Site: brandenburg
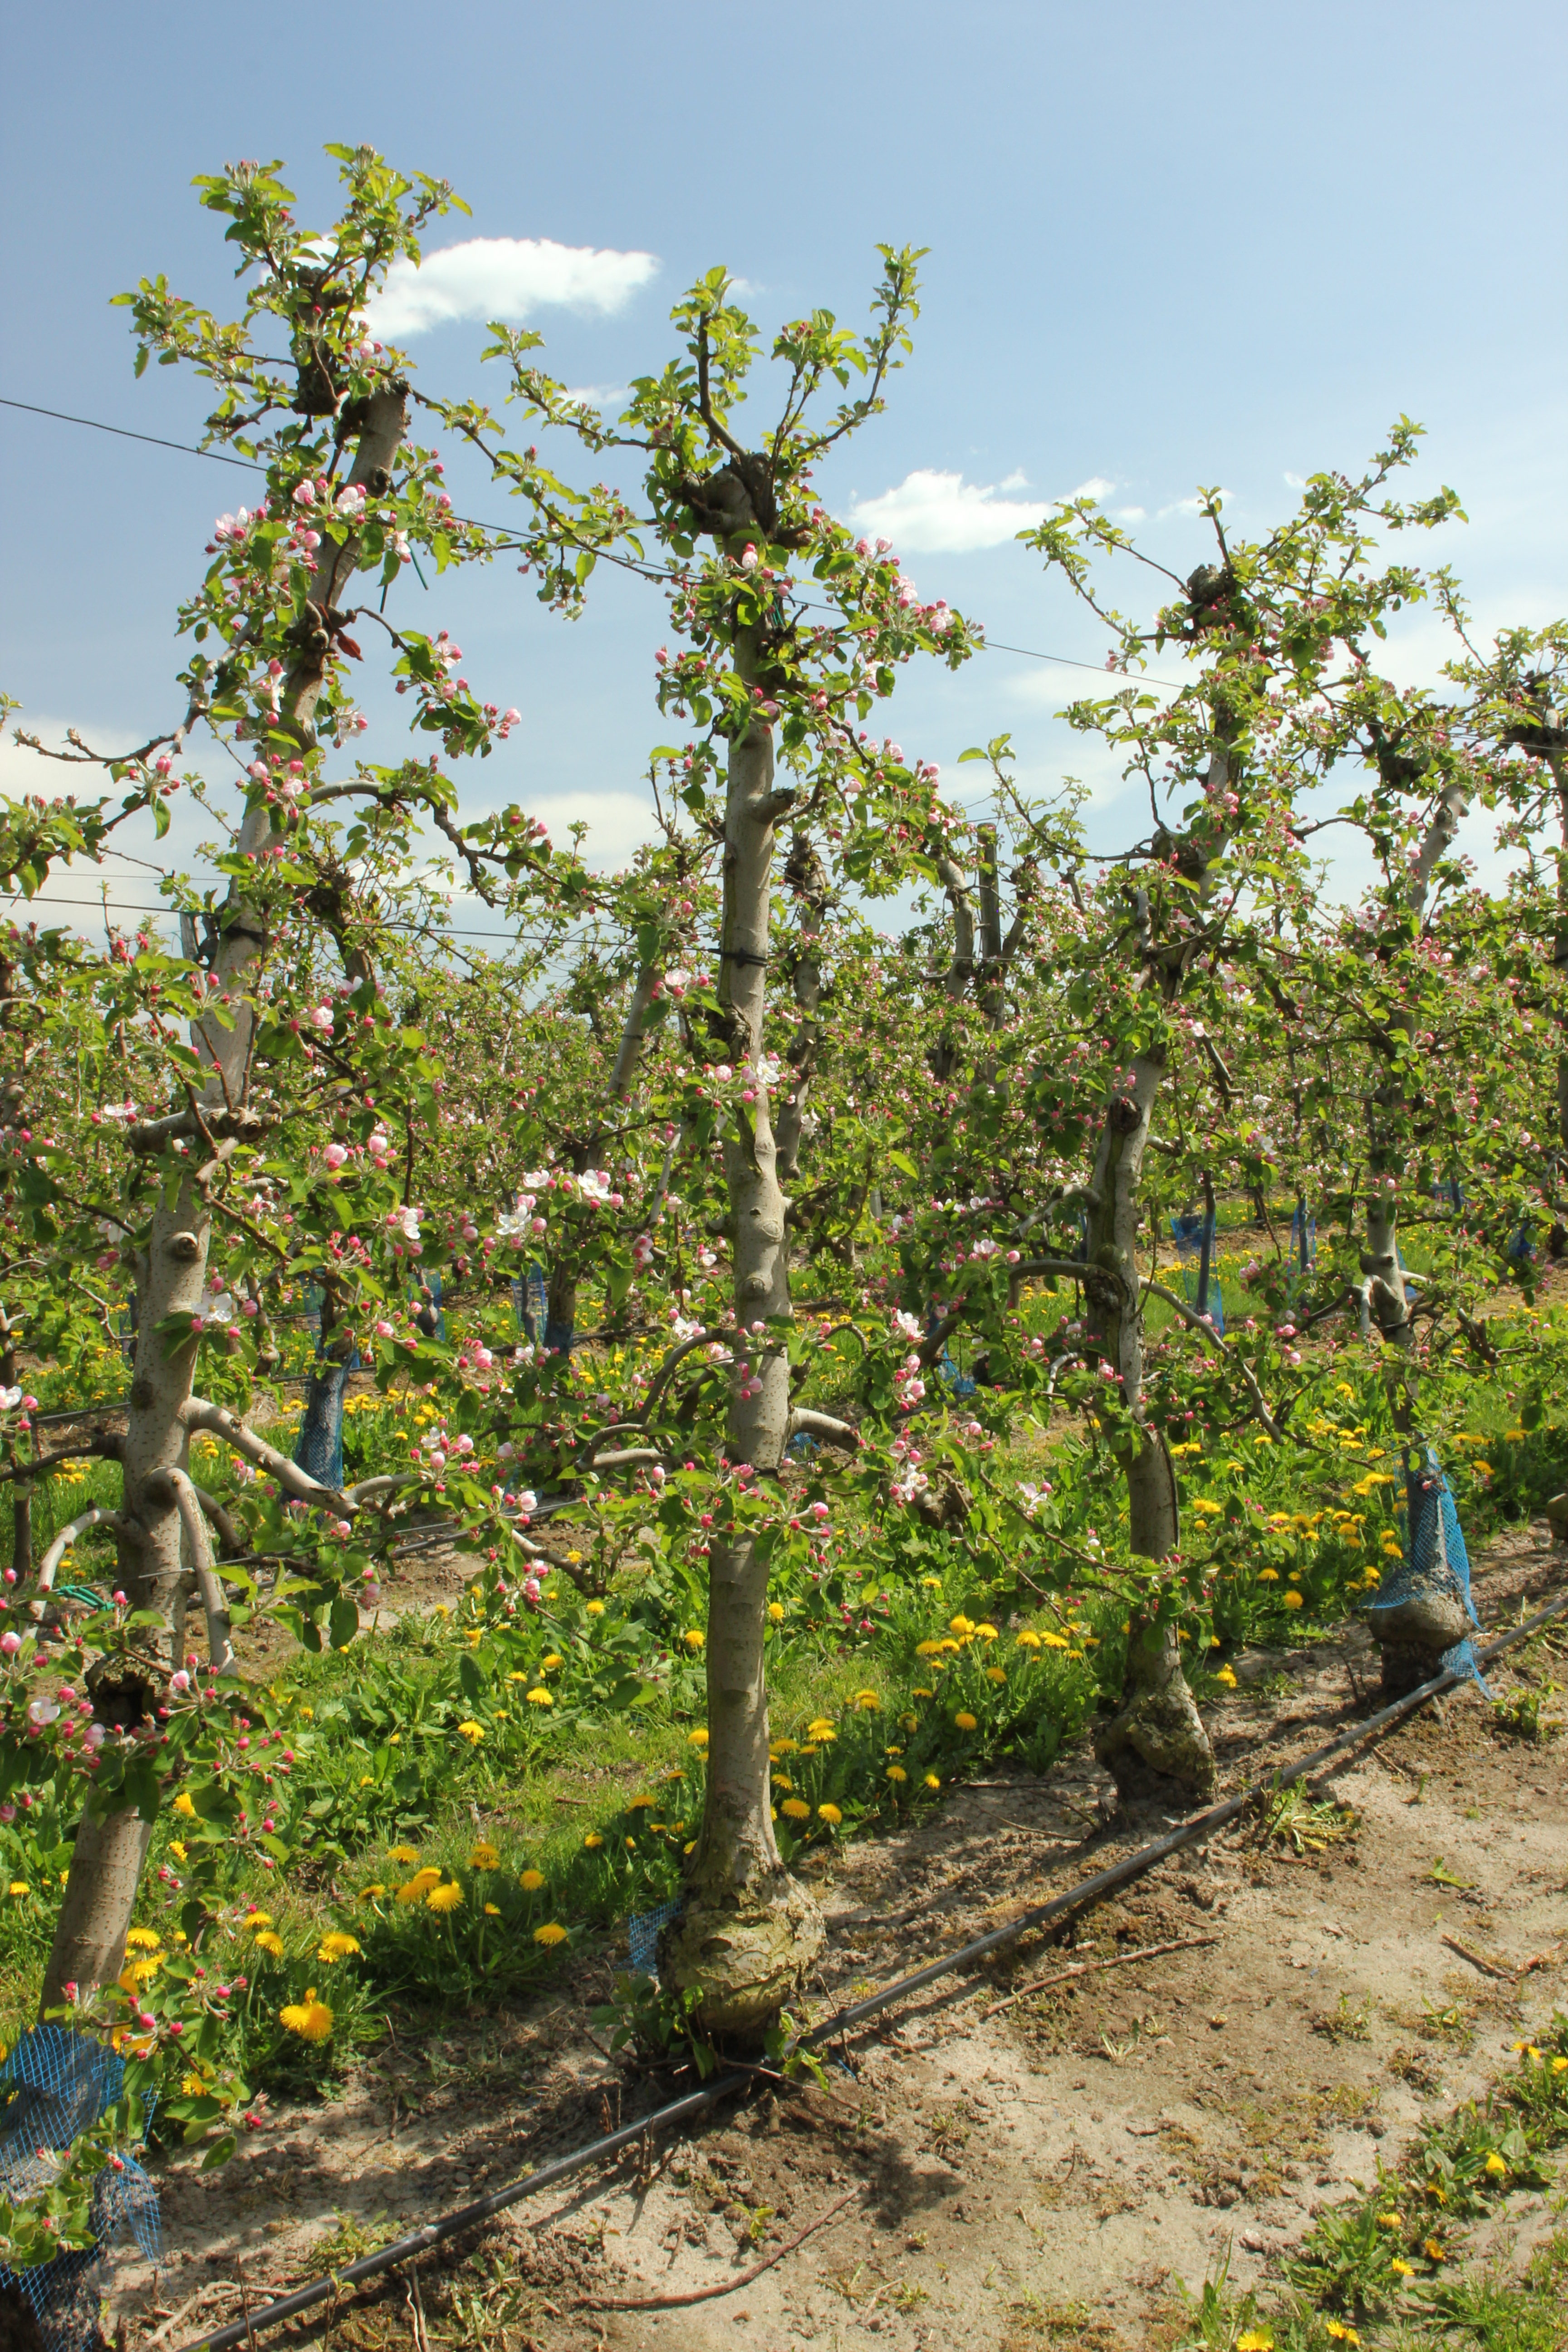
Growth stage (BBCH 57): Inflorescence emergence